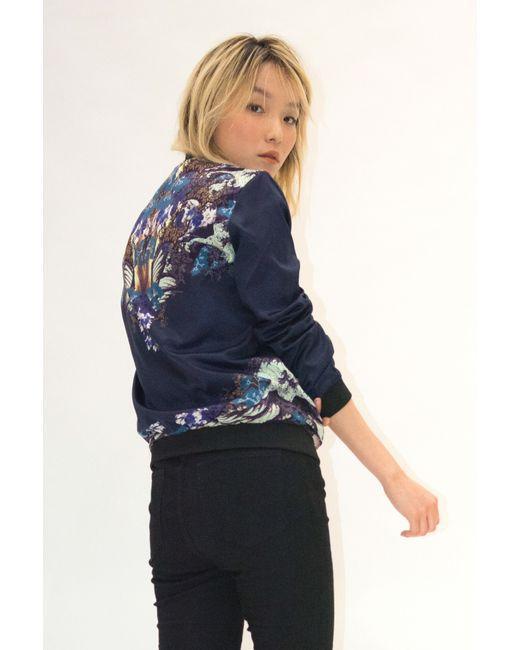
schwarze Bomberjacke mit Print, glänzendes Material